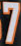
Number: 7